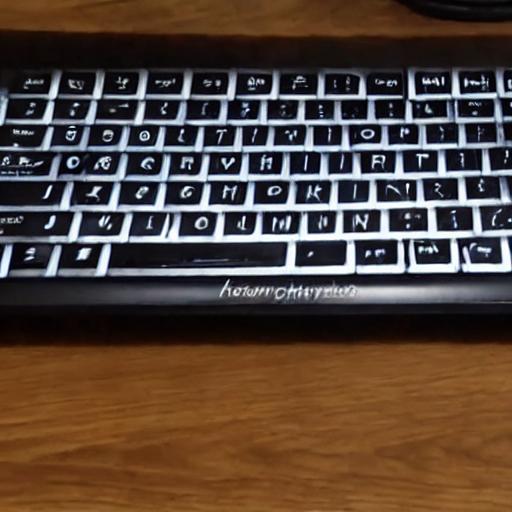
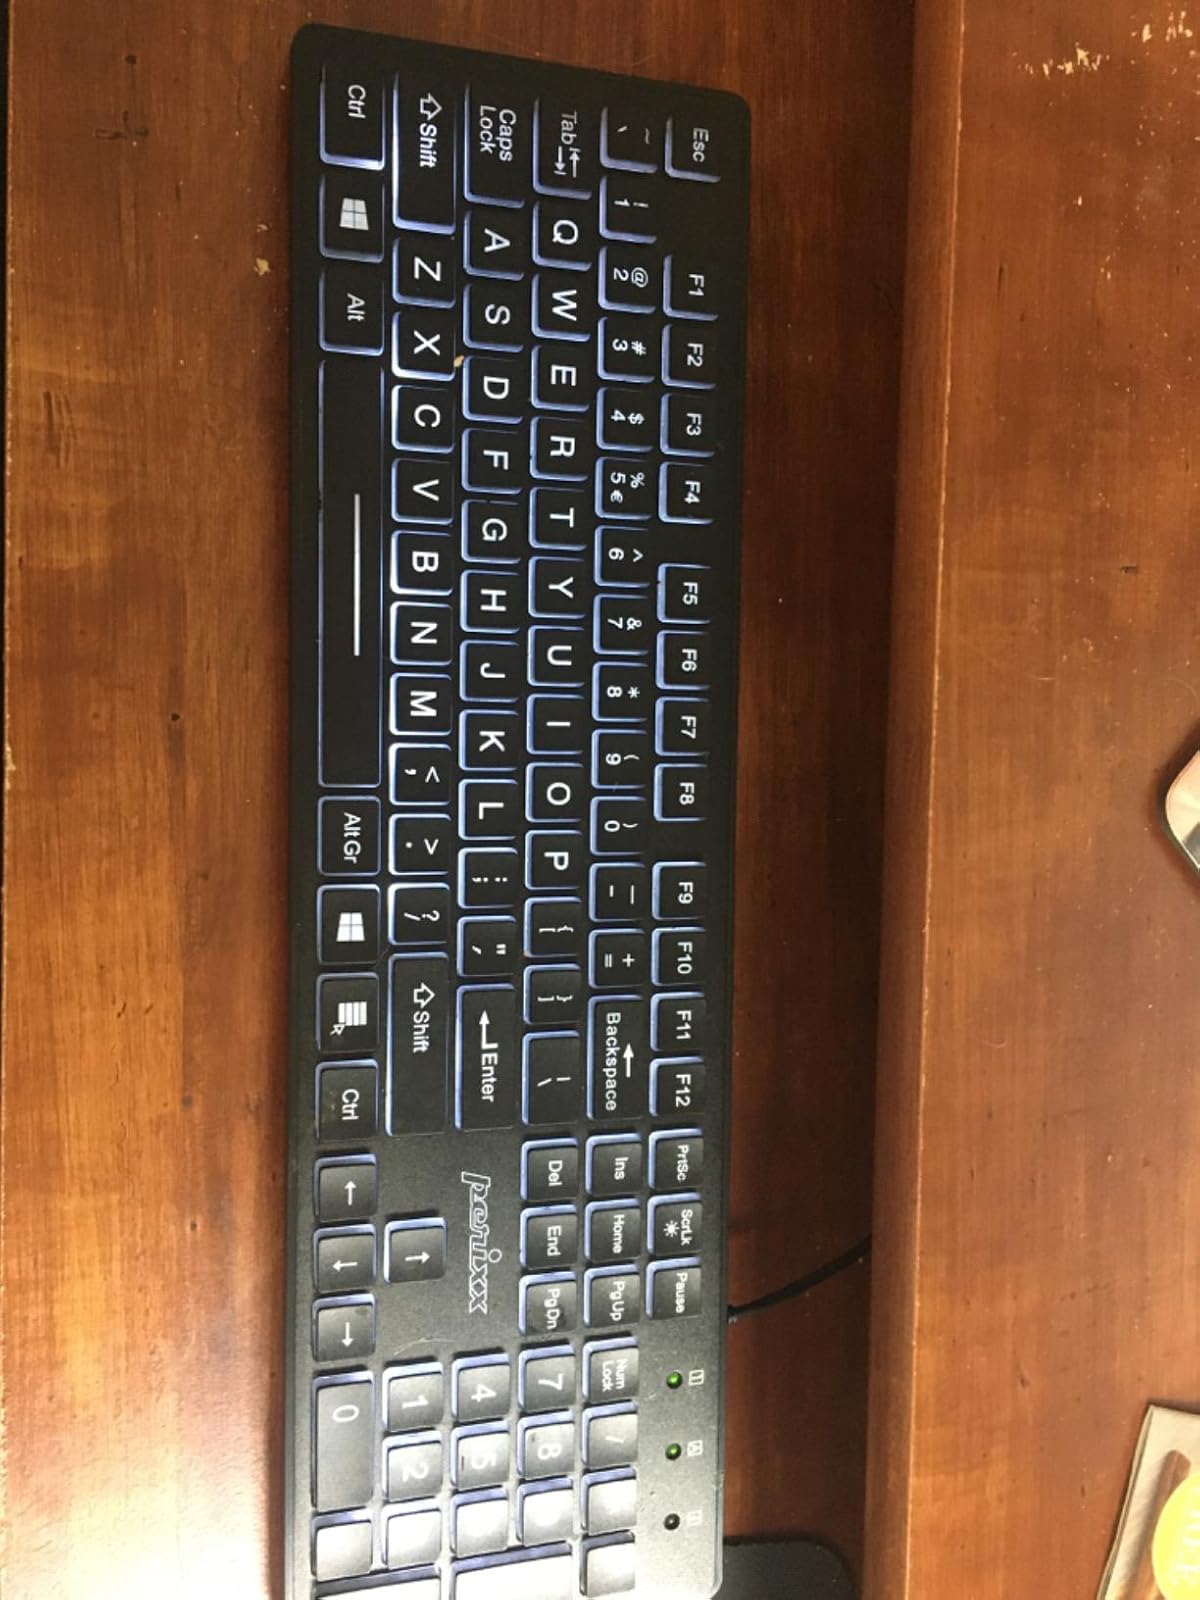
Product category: keyboard
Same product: no